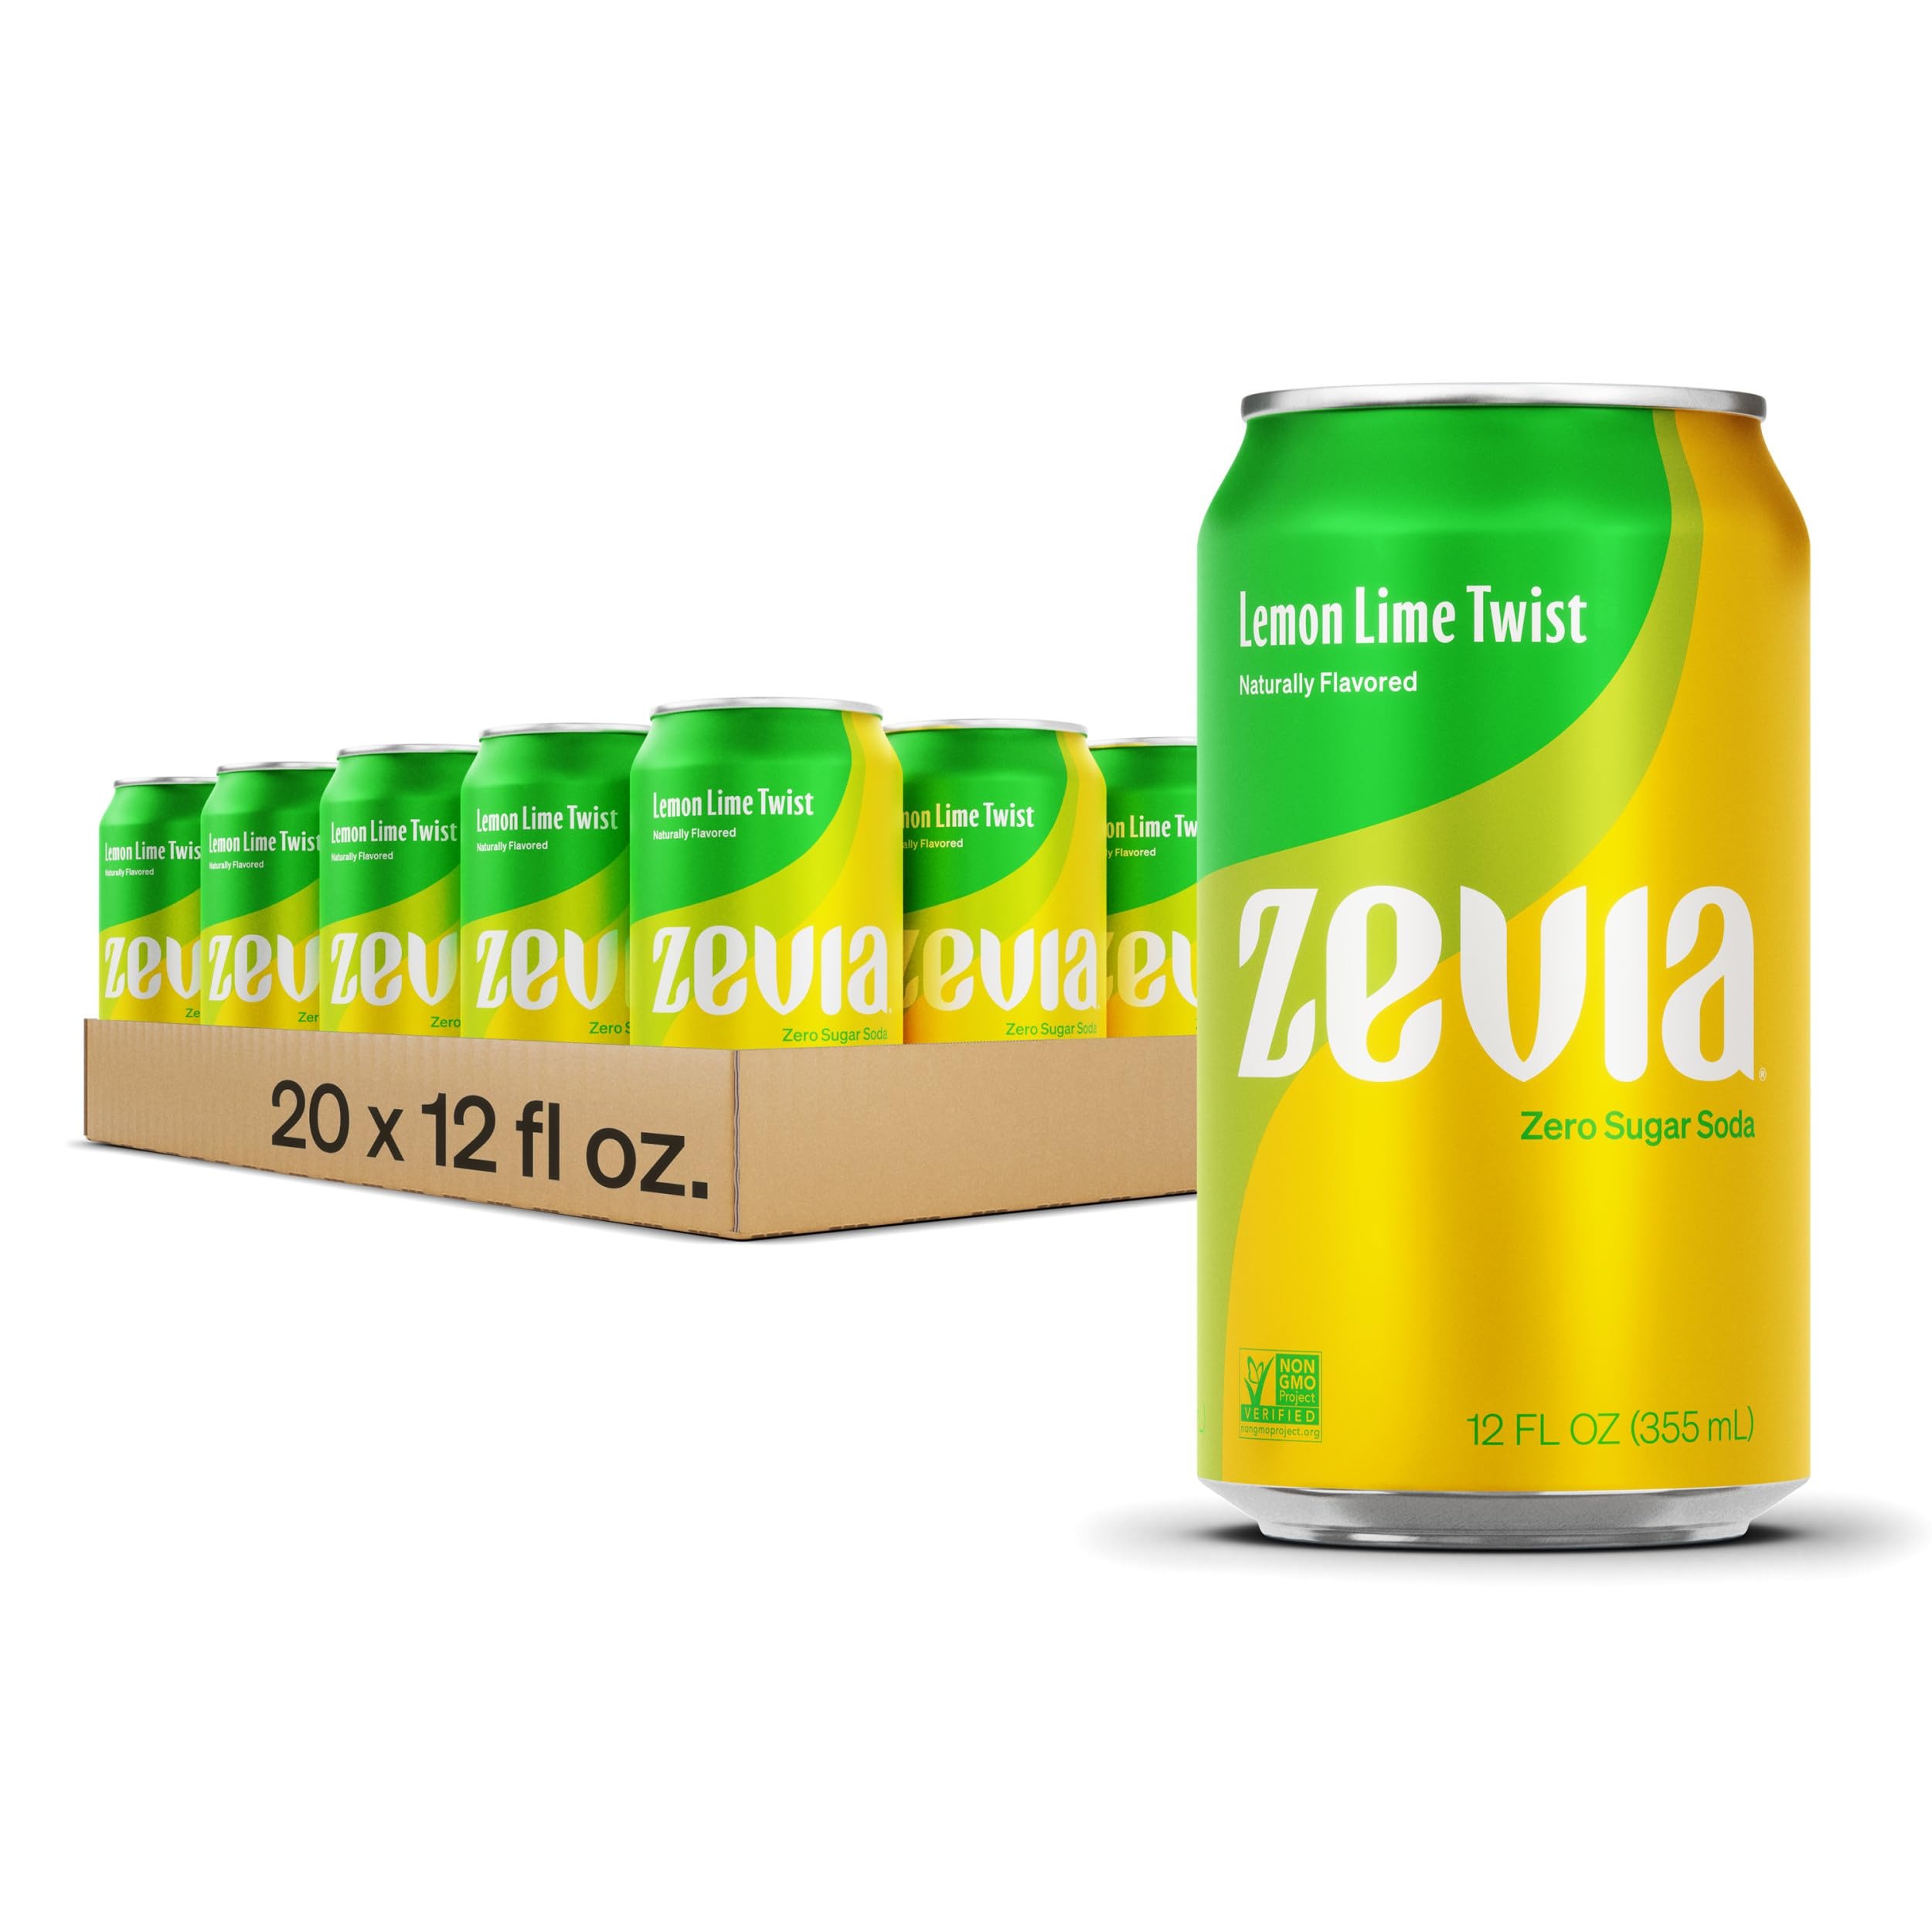
Item Name: Zevia Zero Calorie Soda, Lemon Lime Twist, 12 Ounce Cans (Pack of 20)
Bullet Point 1: Epitome of Freshness: We’ve replicated the classic lemon lime flavor that you already love as a natural soda with none of the bad soda stuff and a delicious taste; naturally flavored with lemon and lime, Lemon Lime Twist will satisfy all your citrusy needs
Bullet Point 2: Zevia is committed to reducing sugar consumption by offering a variety of zero calorie beverages that are naturally sweetened with stevia.
Bullet Point 3: Zevia uses plant-based ingredients that you can feel good about consuming without sacrificing flavor and fun.
Bullet Point 4: Zero Sugar, Zero Calorie: Zevia offers a platform of naturally sweetened products that include a variety of flavors across Soda, Energy Drinks, Organic Tea, Mixers and Kidz drinks
Bullet Point 5: All Zevia beverages are Non-GMO Project Certified, Vegan, Plant-based, Gluten-free, and clear in color.
Value: 240.0
Unit: Fl Oz

Price: 36.455